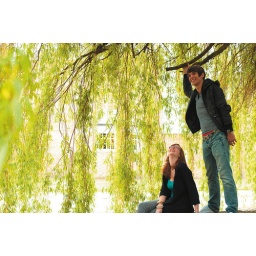
Female and male undergraduate students underneath a tree outside Cripps Halls of Residence, University Park.